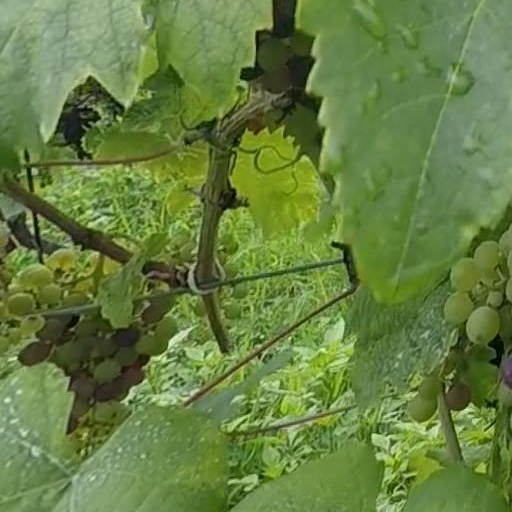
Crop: grape